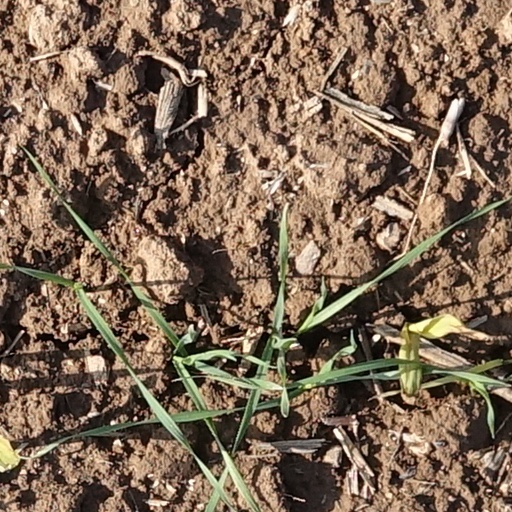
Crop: wheat